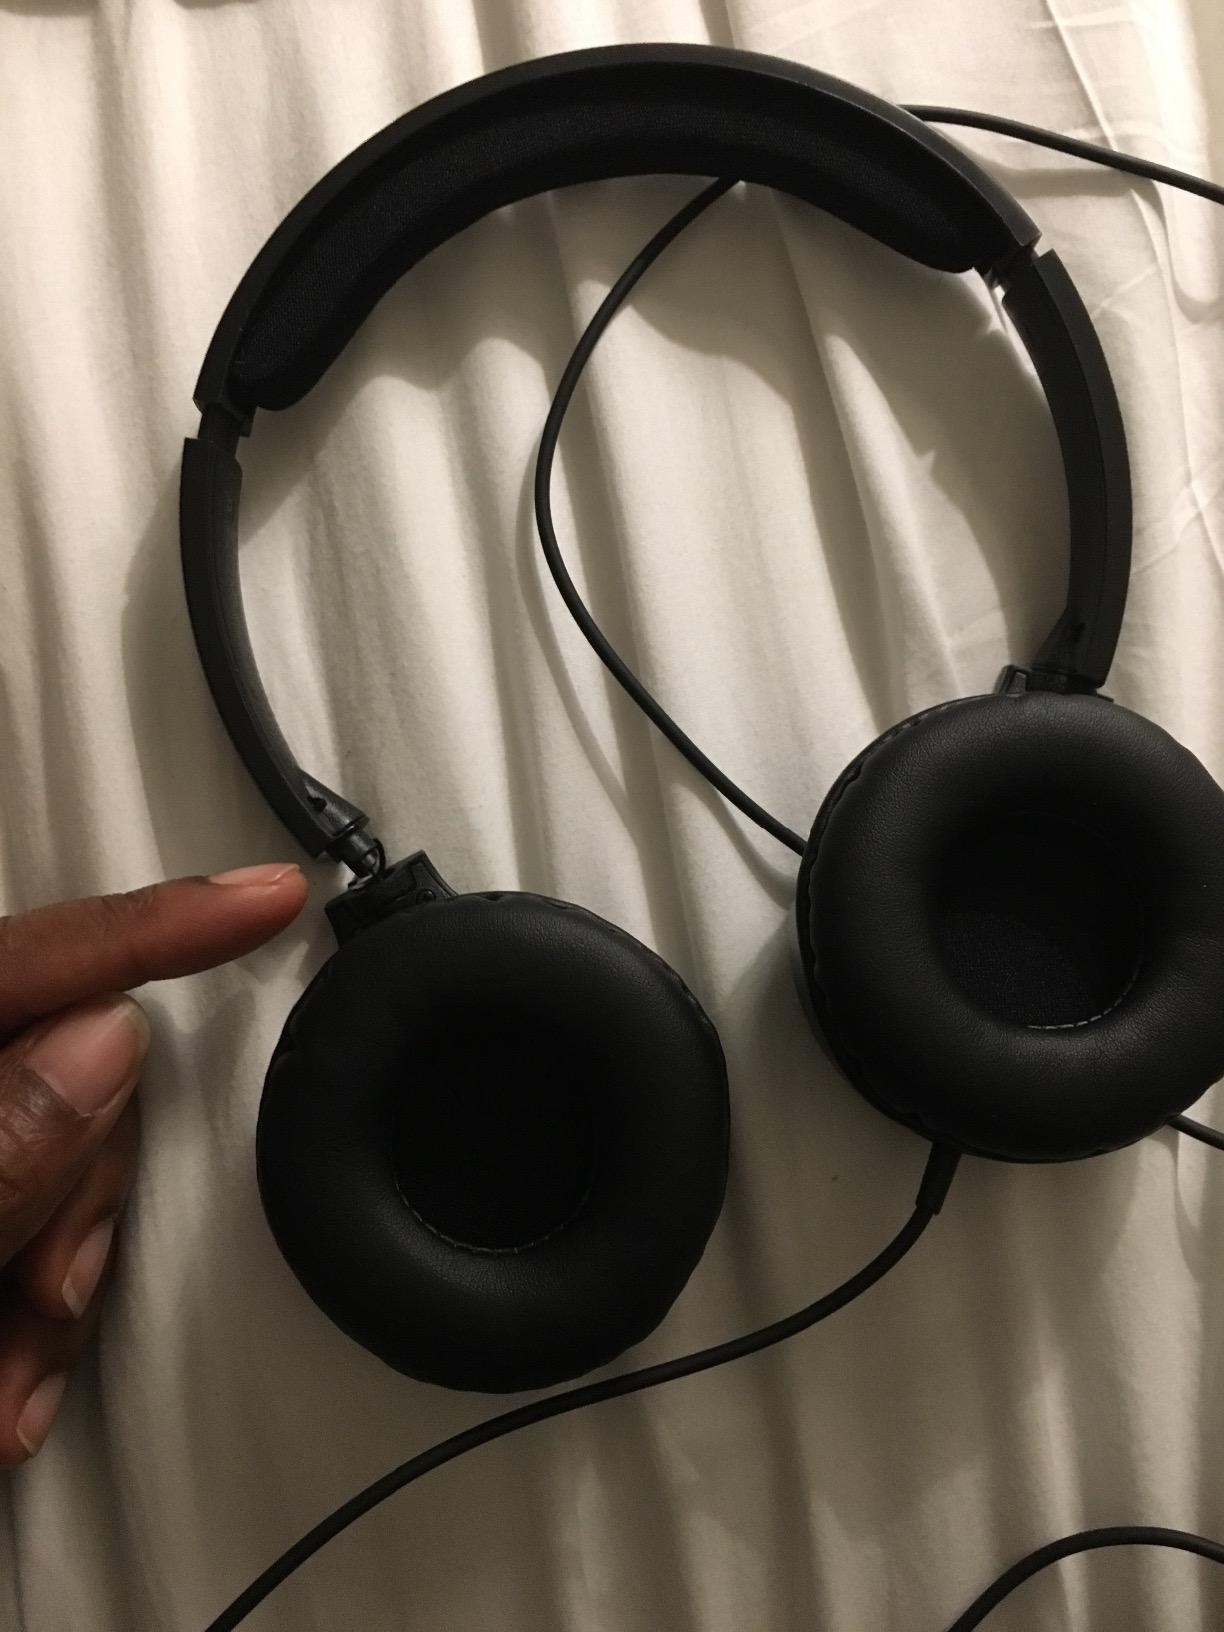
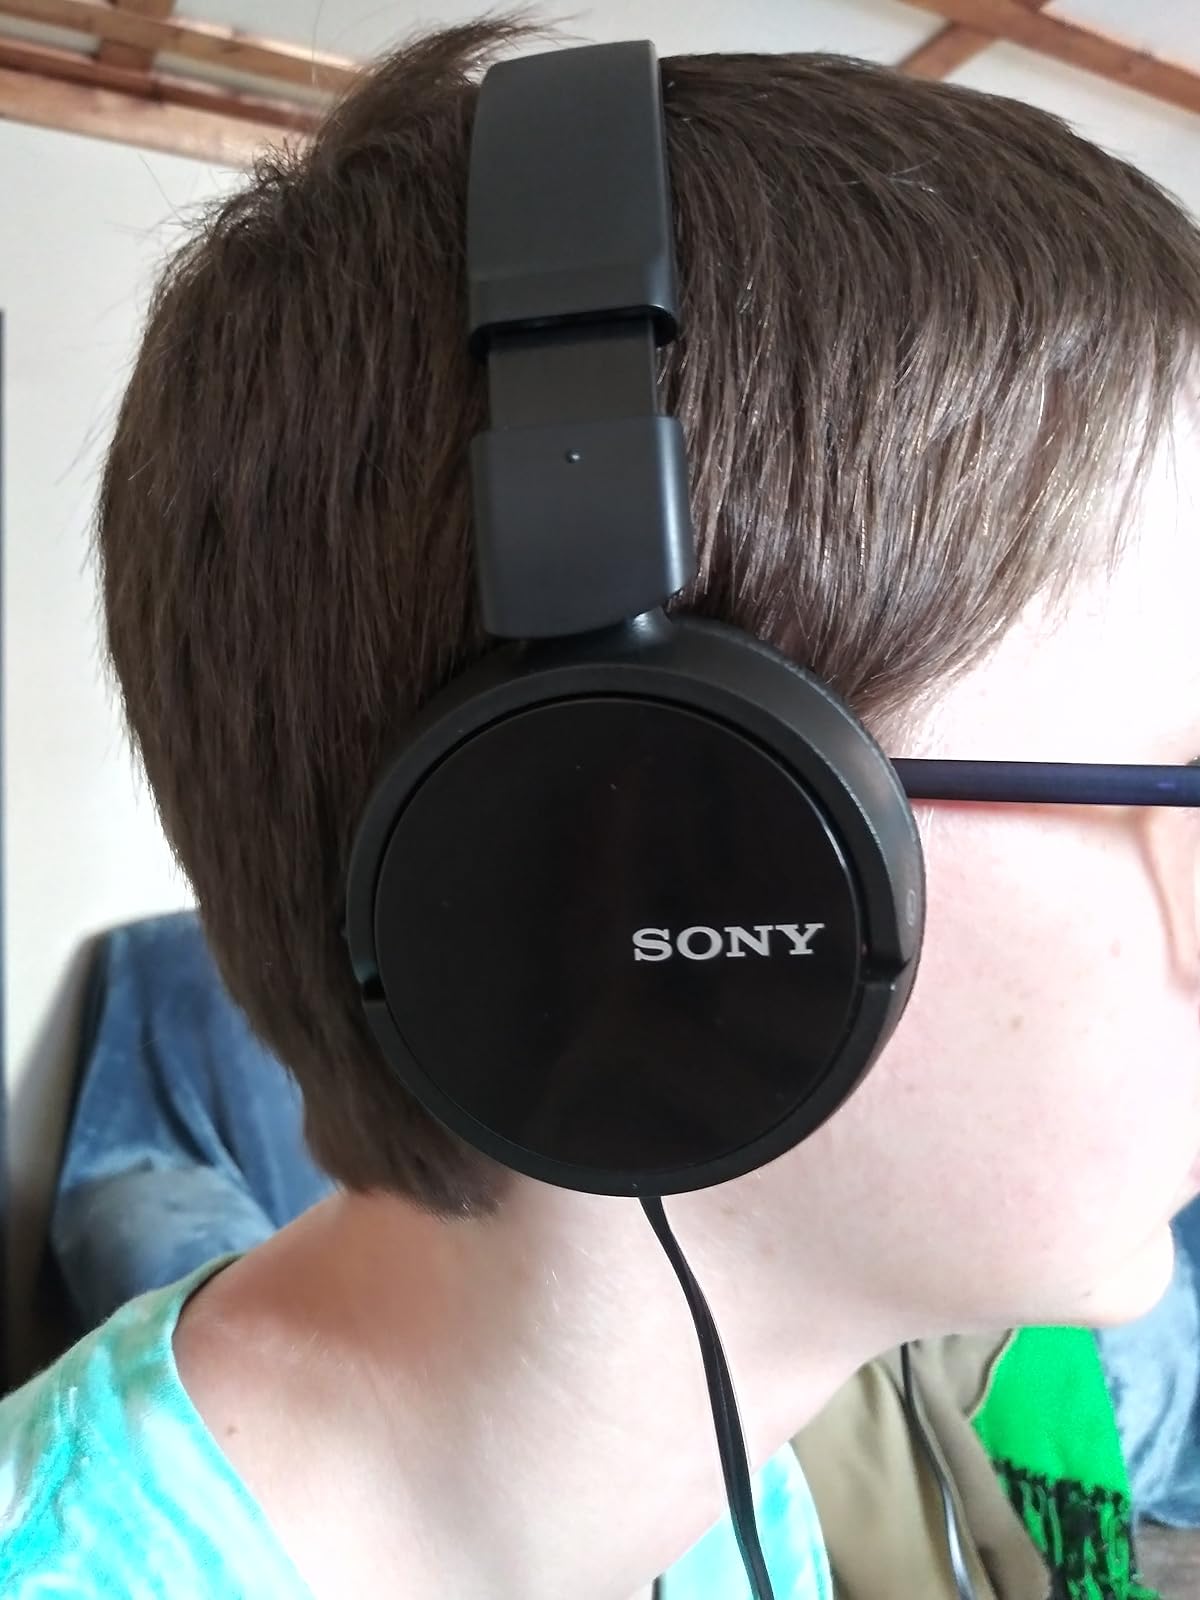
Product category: headphones
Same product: no